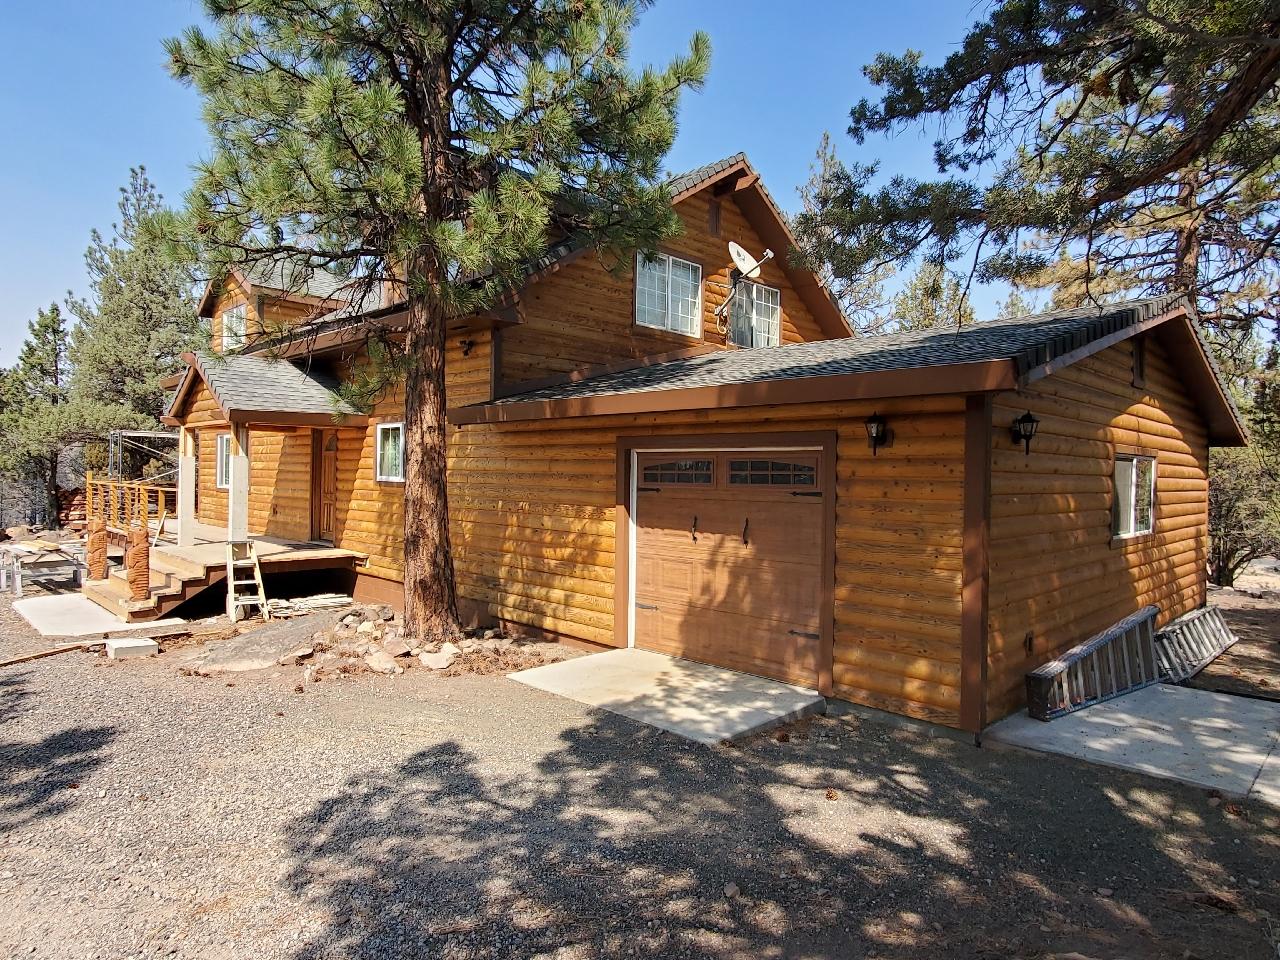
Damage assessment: no_damage